SS Baltic (1871)

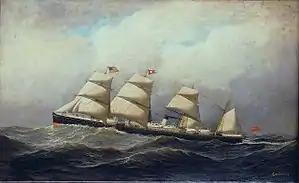
Painting of "Baltic" by Antonio Jacobsen

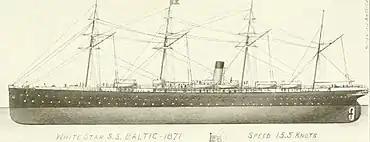
Postcard of "Baltic"

She made her maiden voyage on the Liverpool – Queenstown – New York route in September 1871, On 17 October 1871, "Baltic" ran aground on the Jordan Flats, in Liverpool Bay whilst on a voyage from New York to Liverpool, Lancashire. Her passengers were taken off. She was refloated and taken in to Birkenhead, Cheshire. On 20 November 1872, "Baltic" rescued the crew of "Assyria."